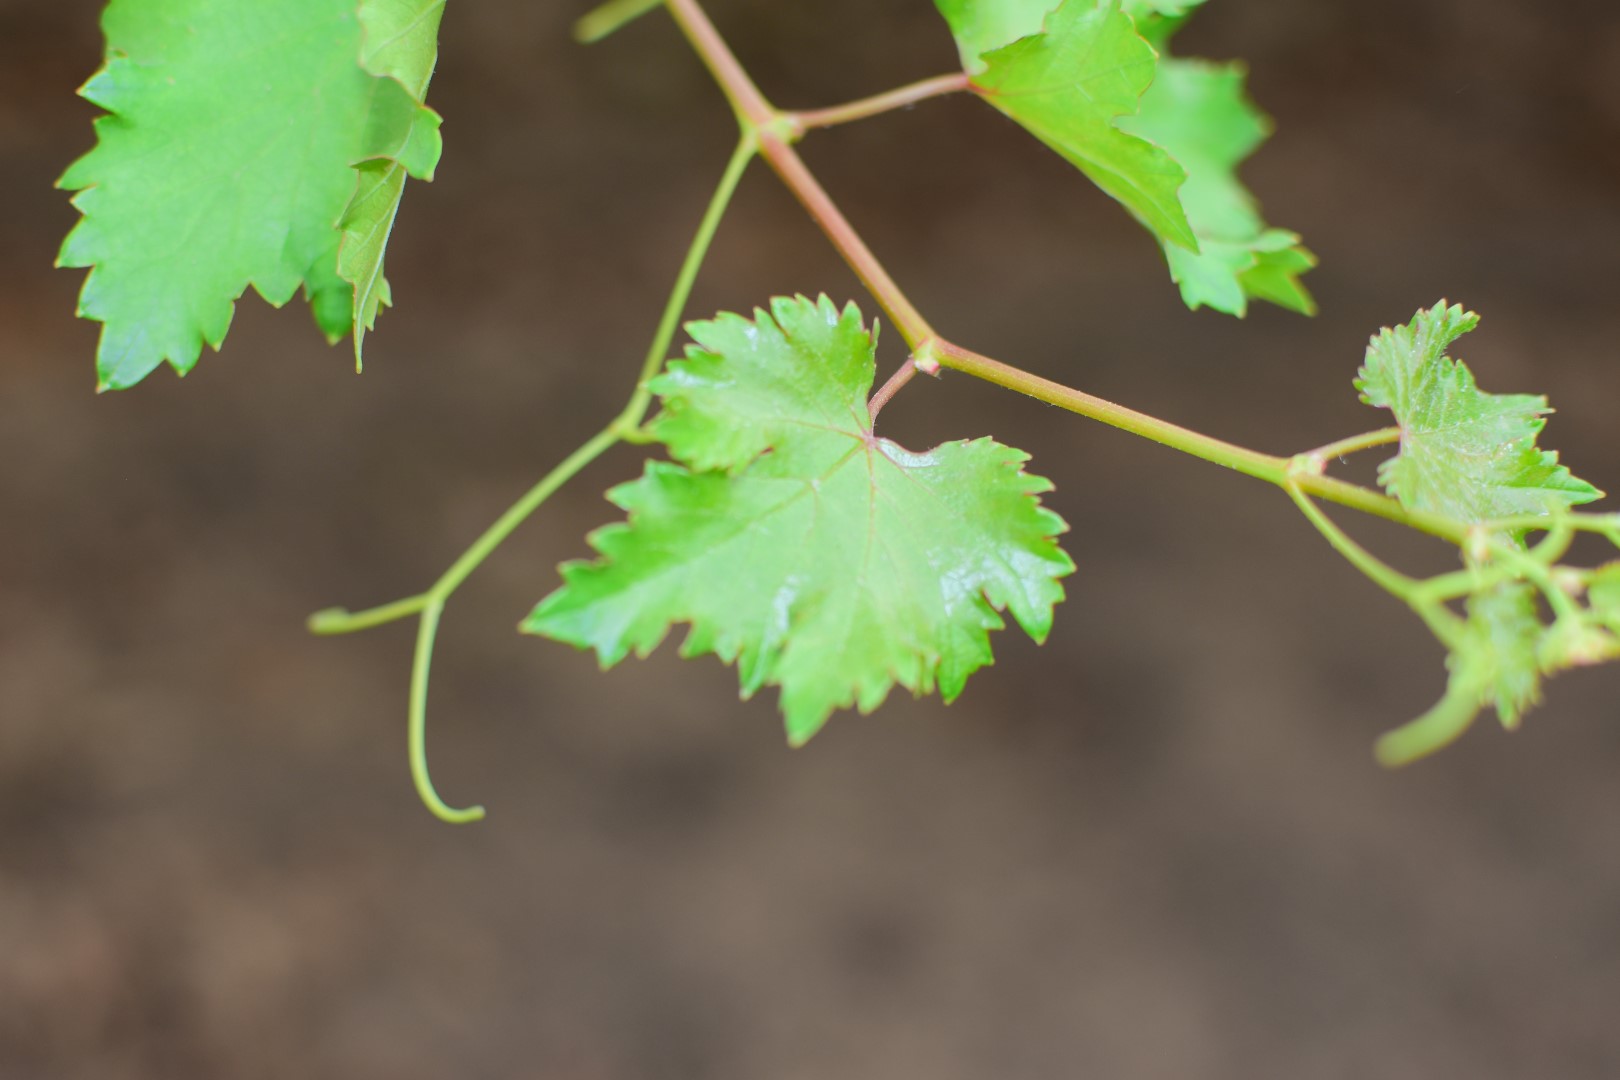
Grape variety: Kamali